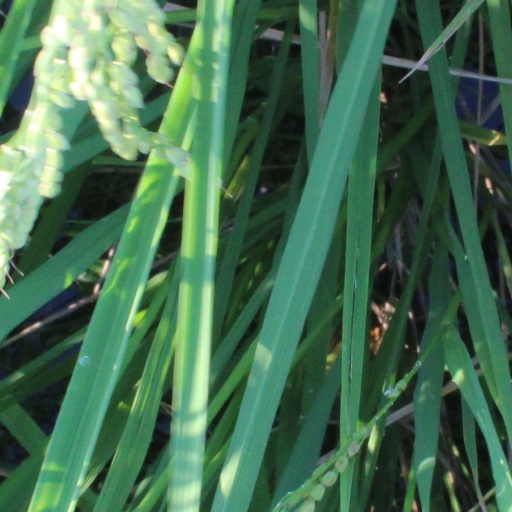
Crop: rice